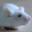
Label: mouse